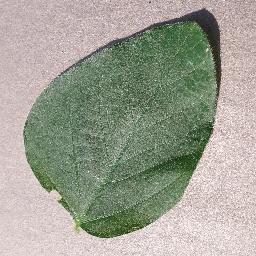
Label: Soybean___healthy